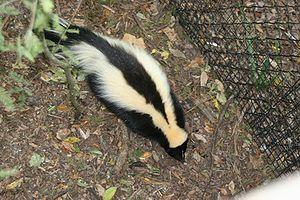
Cette liste traite des mammifères se trouvant au Canada. Il y a environ 200 espèces de mammifères indigènes au Canada. La grandeur de son territoire offre une grande variété d'écosystèmes allant des montagnes aux plaines en passant par les espaces habités. On retrouve au Canada la moitié des espèces mondiales de Cétacés. Le groupe ayant le plus d'espèces sont les Rongeurs alors que le moins nombreux est celui des Didelphimorphes avec une seule espèce.